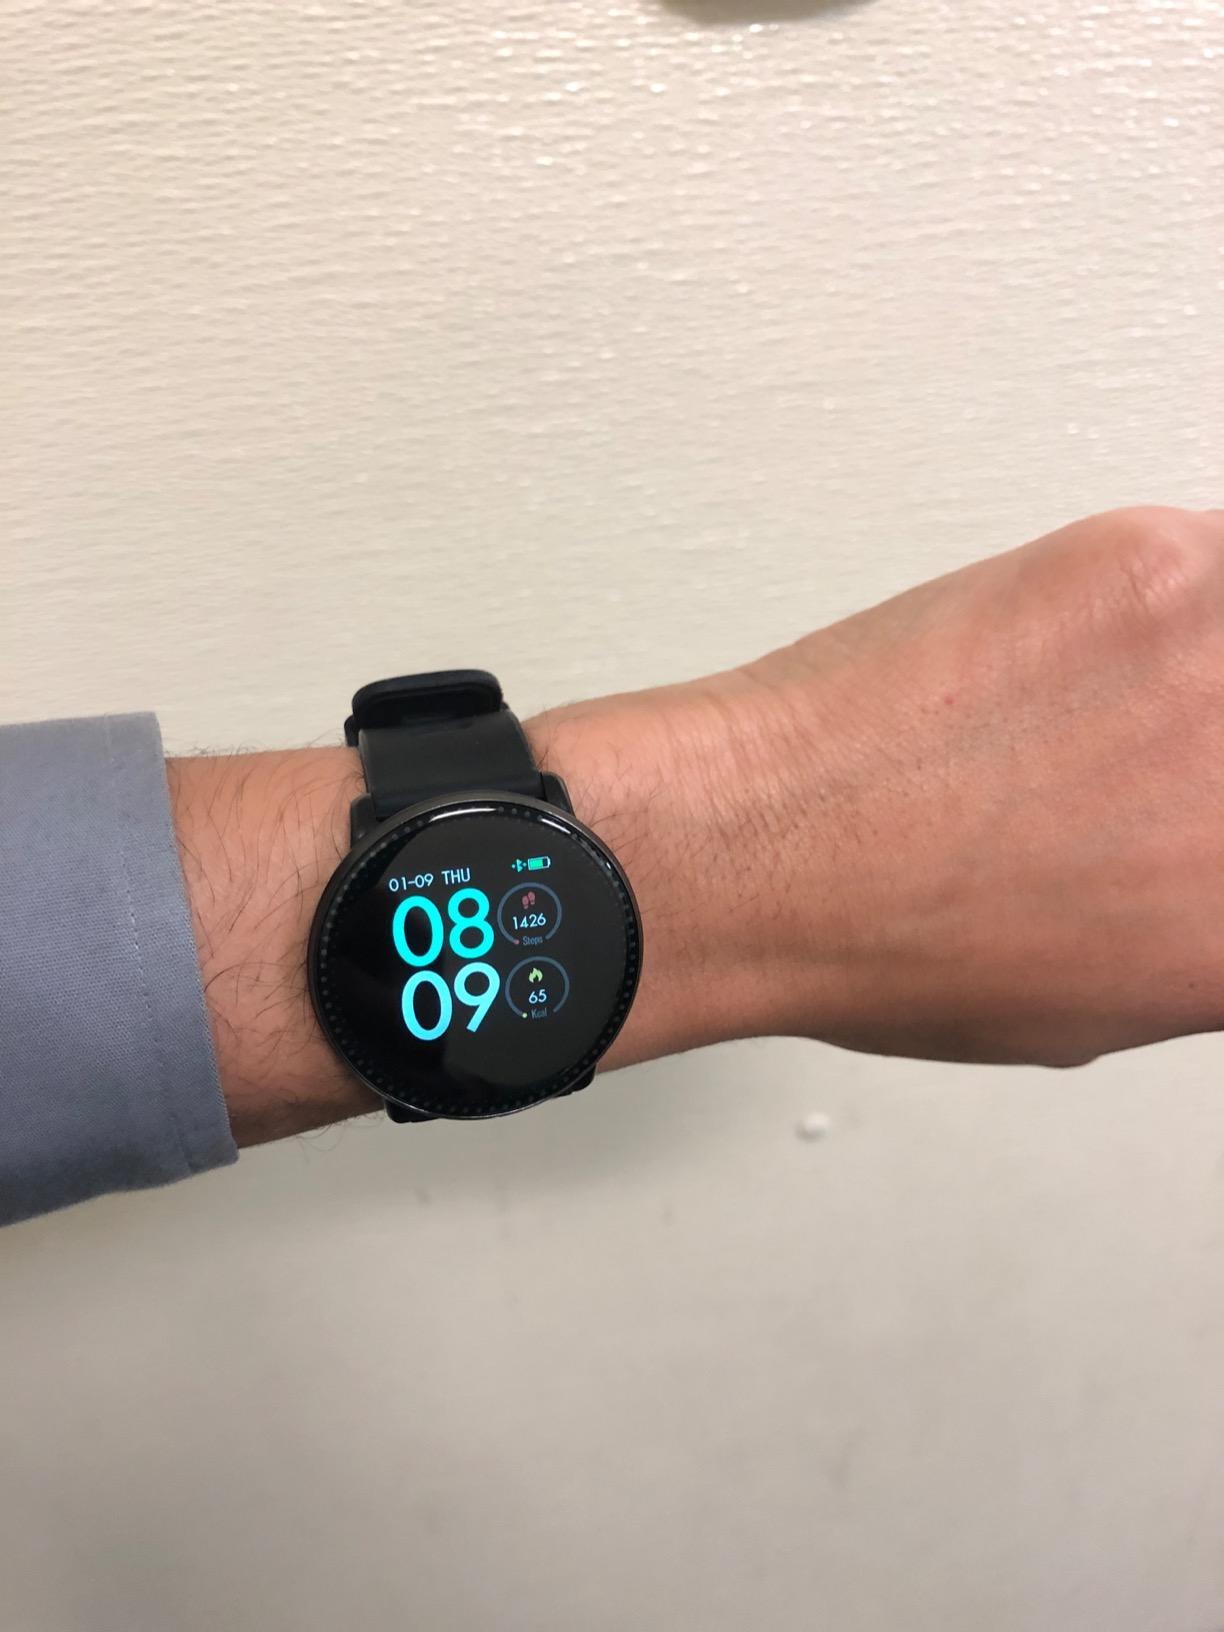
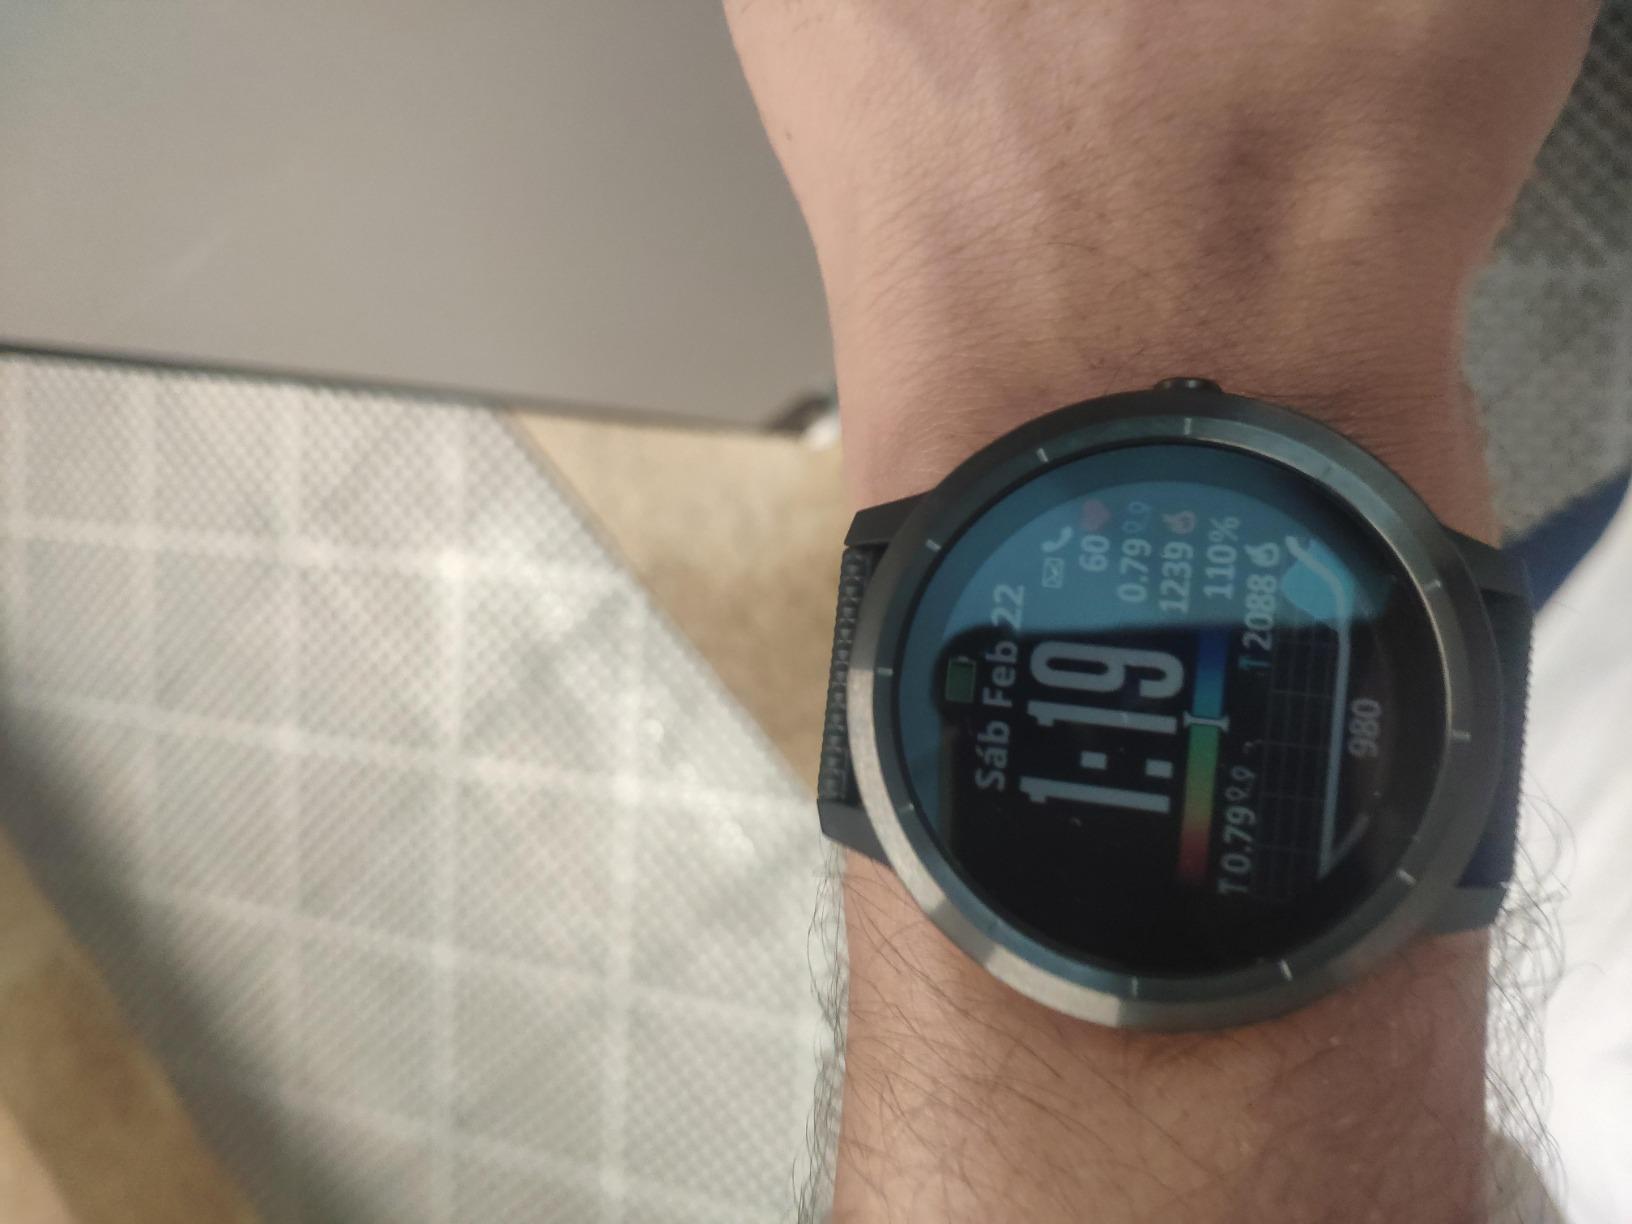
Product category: smartwatch
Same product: no